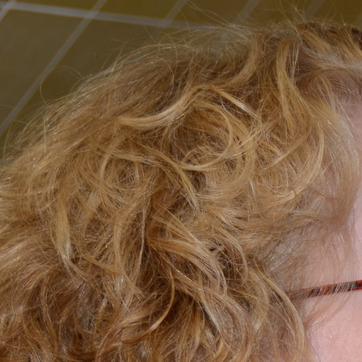
Material: hair